Gelou

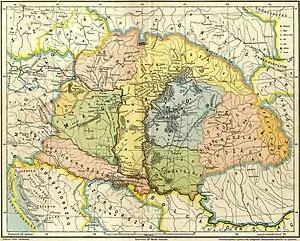
The Carpathian Basin on the eve of the "Hungarian Conquest", an early 20th-century map based primarily on the "Gesta Hungarorum" (Gelou's duchy is depicted in pink)

According to Kurdt Horedt, István Bóna and other historians, Dridu B pottery unearthed in the Alba Iulia region which was similar to ceramic utensils found along the lower Danube demonstrates that the Bulgarians expanded their authority over this region. Other historians (including Victor Spinei) reject this theory, saying that Dridu B ceramics can only prove cultural influences from the Balkan Peninsula. The so-called "Ciumbrud group" of cemeteries, which were also unearthed near Alba Iulia, yielded earrings and clothing accessories analogous to finds from the lower Danube region and Moravia. Spurs, weapons and other Frankish objects unearthed at Iernut, Tărtăria and other Transylvanian sites demonstrate ninth-century trade with the Carolingian Empire; similar spurs were also commonly used in Bulgaria and by 10th-century Magyars.